Amaim Warrior at the Borderline

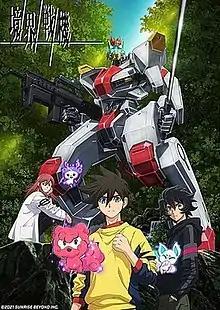
Key visual

is an original Japanese anime television series animated by Sunrise Beyond. A photonovel series titled "Kyōkai Senki: Frost Flower" has been serialized in Hobby Japan's "Monthly Hobby Japan" magazine since July 2021. The series aired from October 2021 to June 2022.